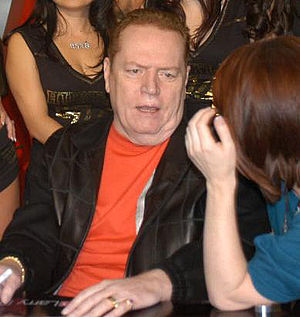
Larry Flynt
Flynt på Adult Entertainment Expo-kongessen i 2007
Larry Claxton Flynt, Jr. er en amerikansk forlægger og leder af Larry Flynt Publications.